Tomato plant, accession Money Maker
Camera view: horizontal (90 deg, fisheye); turntable rotation: 180 degrees
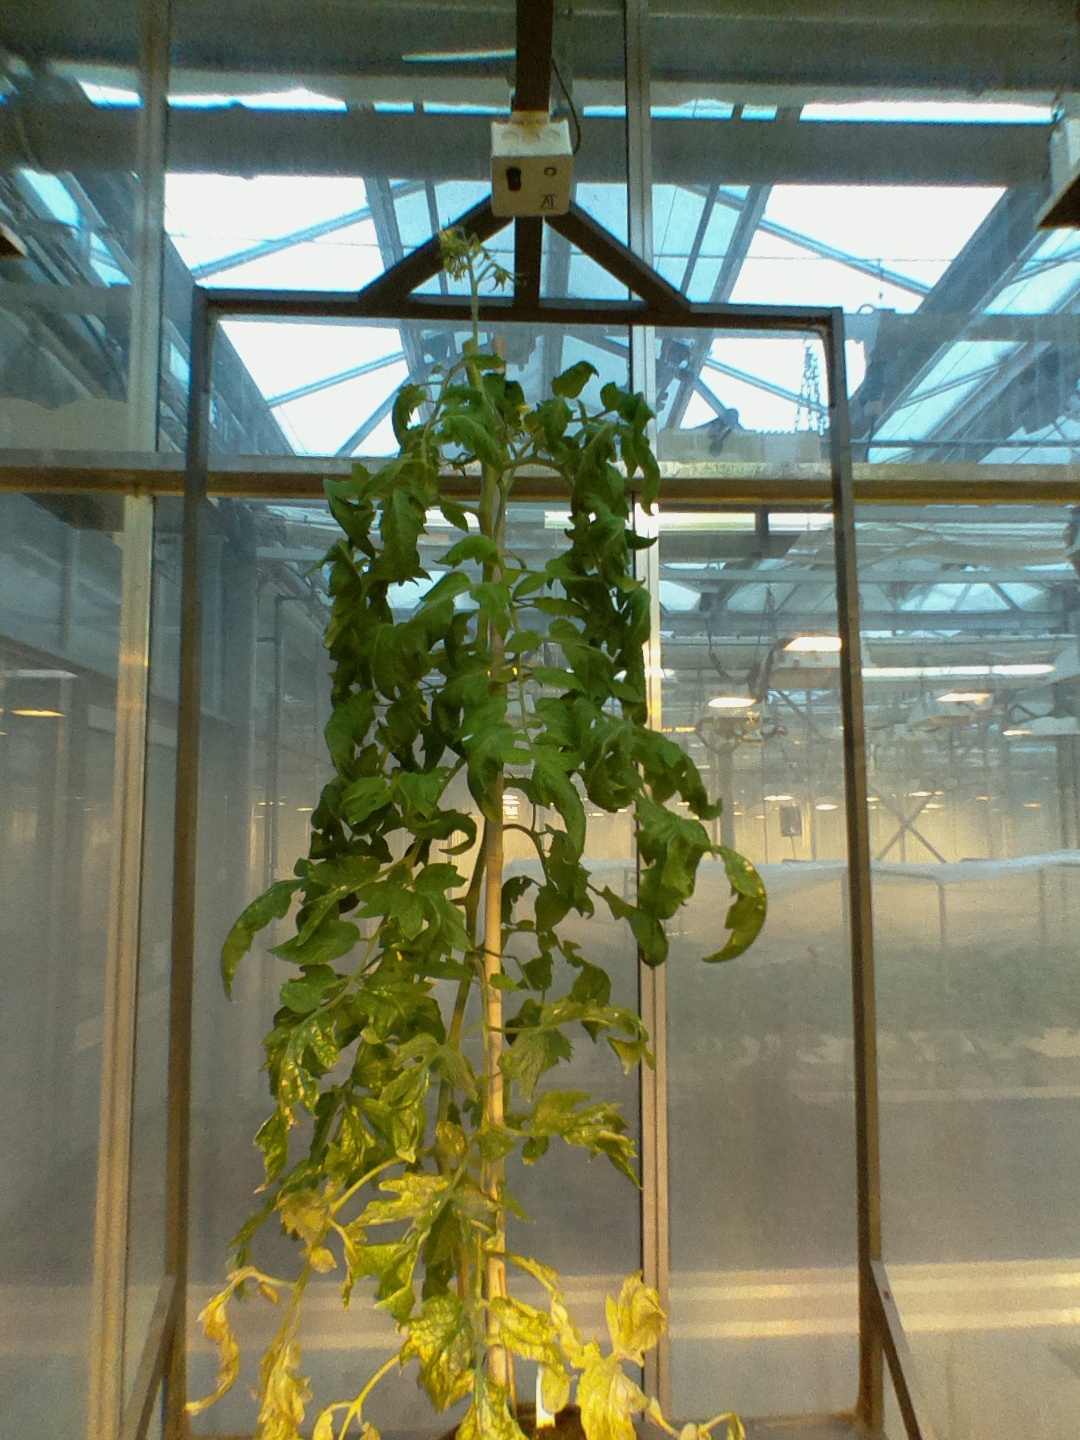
BBCH growth stage 72: 20%-30% of final fruit size